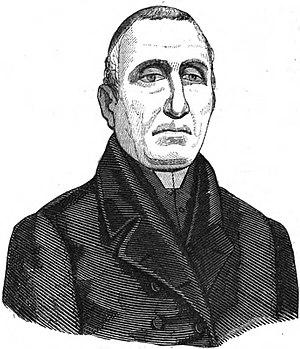
Giuseppe Zamboni est un prêtre catholique romain et physicien connu pour avoir inventé la pile Zamboni, une pile primitive similaire à la pile voltaïque.